History of Alexandria

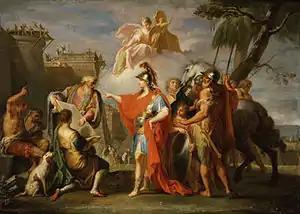
"Alexander the Great Founding Alexandria" by Placido Costanzi (1736-1737)

Alexandria was founded by Alexander the Great in 331 BC (the exact date is disputed) as ("Aleksándreia"). Alexander's chief architect for the project was Dinocrates. Ancient accounts are extremely numerous and varied, and much influenced by subsequent developments. One of the more sober descriptions, given by the historian Arrian, tells how Alexander undertook to lay out the city's general plan, but lacking chalk or other means, resorted to sketching it out with grain. A number of more fanciful foundation myths are found in the Alexander Romance and were picked up by medieval historians.